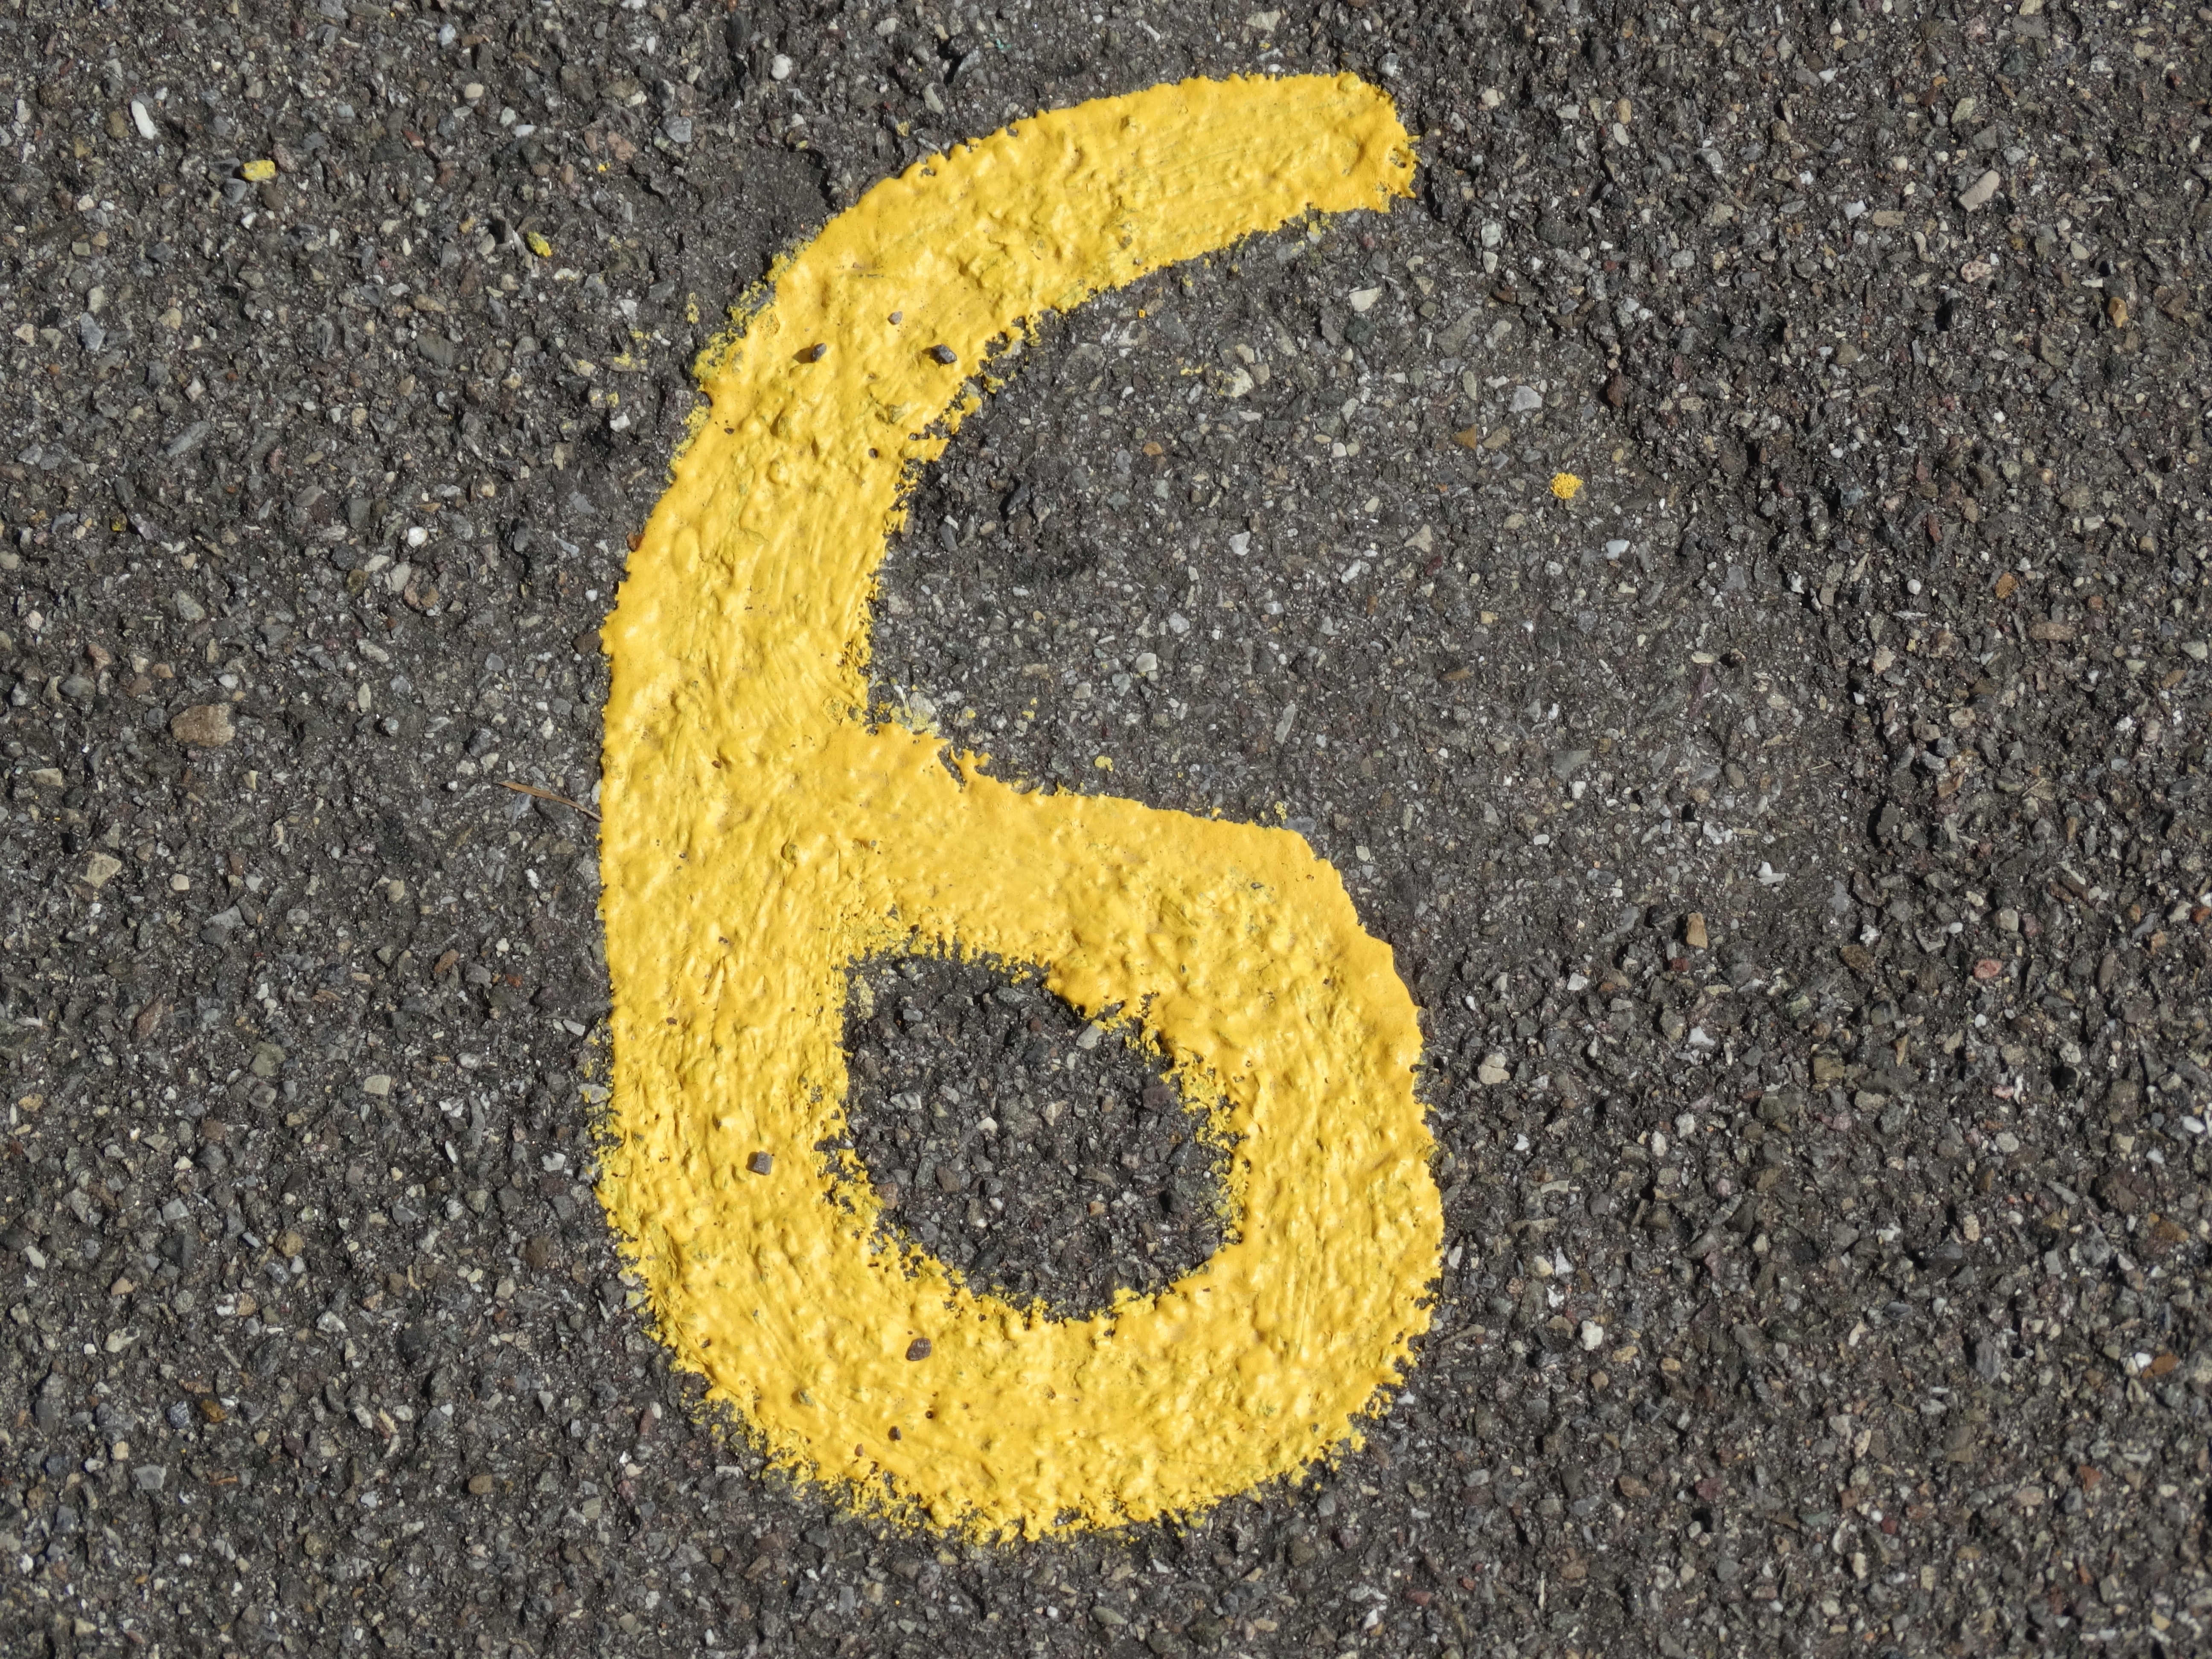
grass, road, number, ad, asphalt, symbol, color, yellow, font, 6, six, digit, road surface, numbering